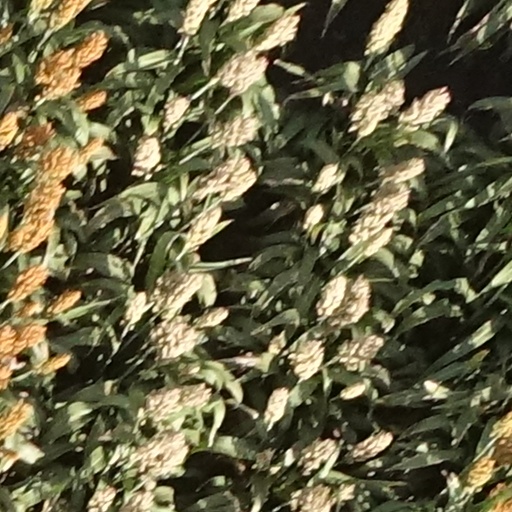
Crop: sorghum